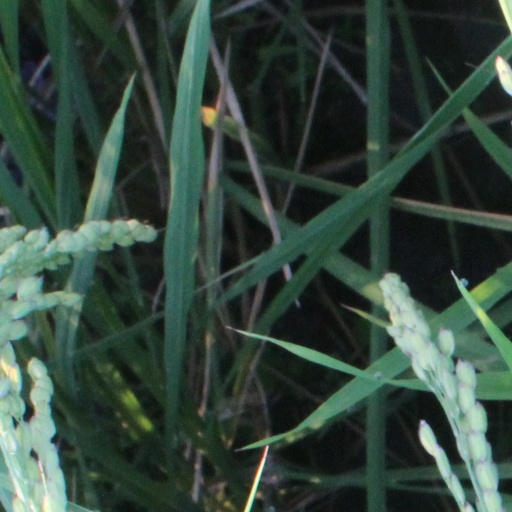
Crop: rice